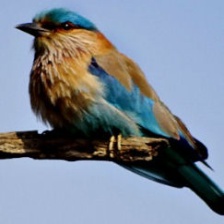
Species: INDIAN ROLLER
Scientific name: CORACIAS BENGHALENSIS